Fiveling

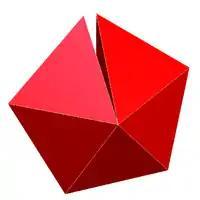
Pentagonal bipyramid showing the angular gap for face-centered cubic.

A fiveling, also known as a decahedral nanoparticle, a multiply-twinned particle (MTP), a pentagonal nanoparticle, a pentatwin, or a five-fold twin is a type of twinned crystal that can exist at sizes ranging from nanometers to millimetres. It contains five different single crystals arranged around a common axis. In most cases each unit has a face centered cubic (fcc) arrangement of the atoms, although they are also known for other types of crystal structure.